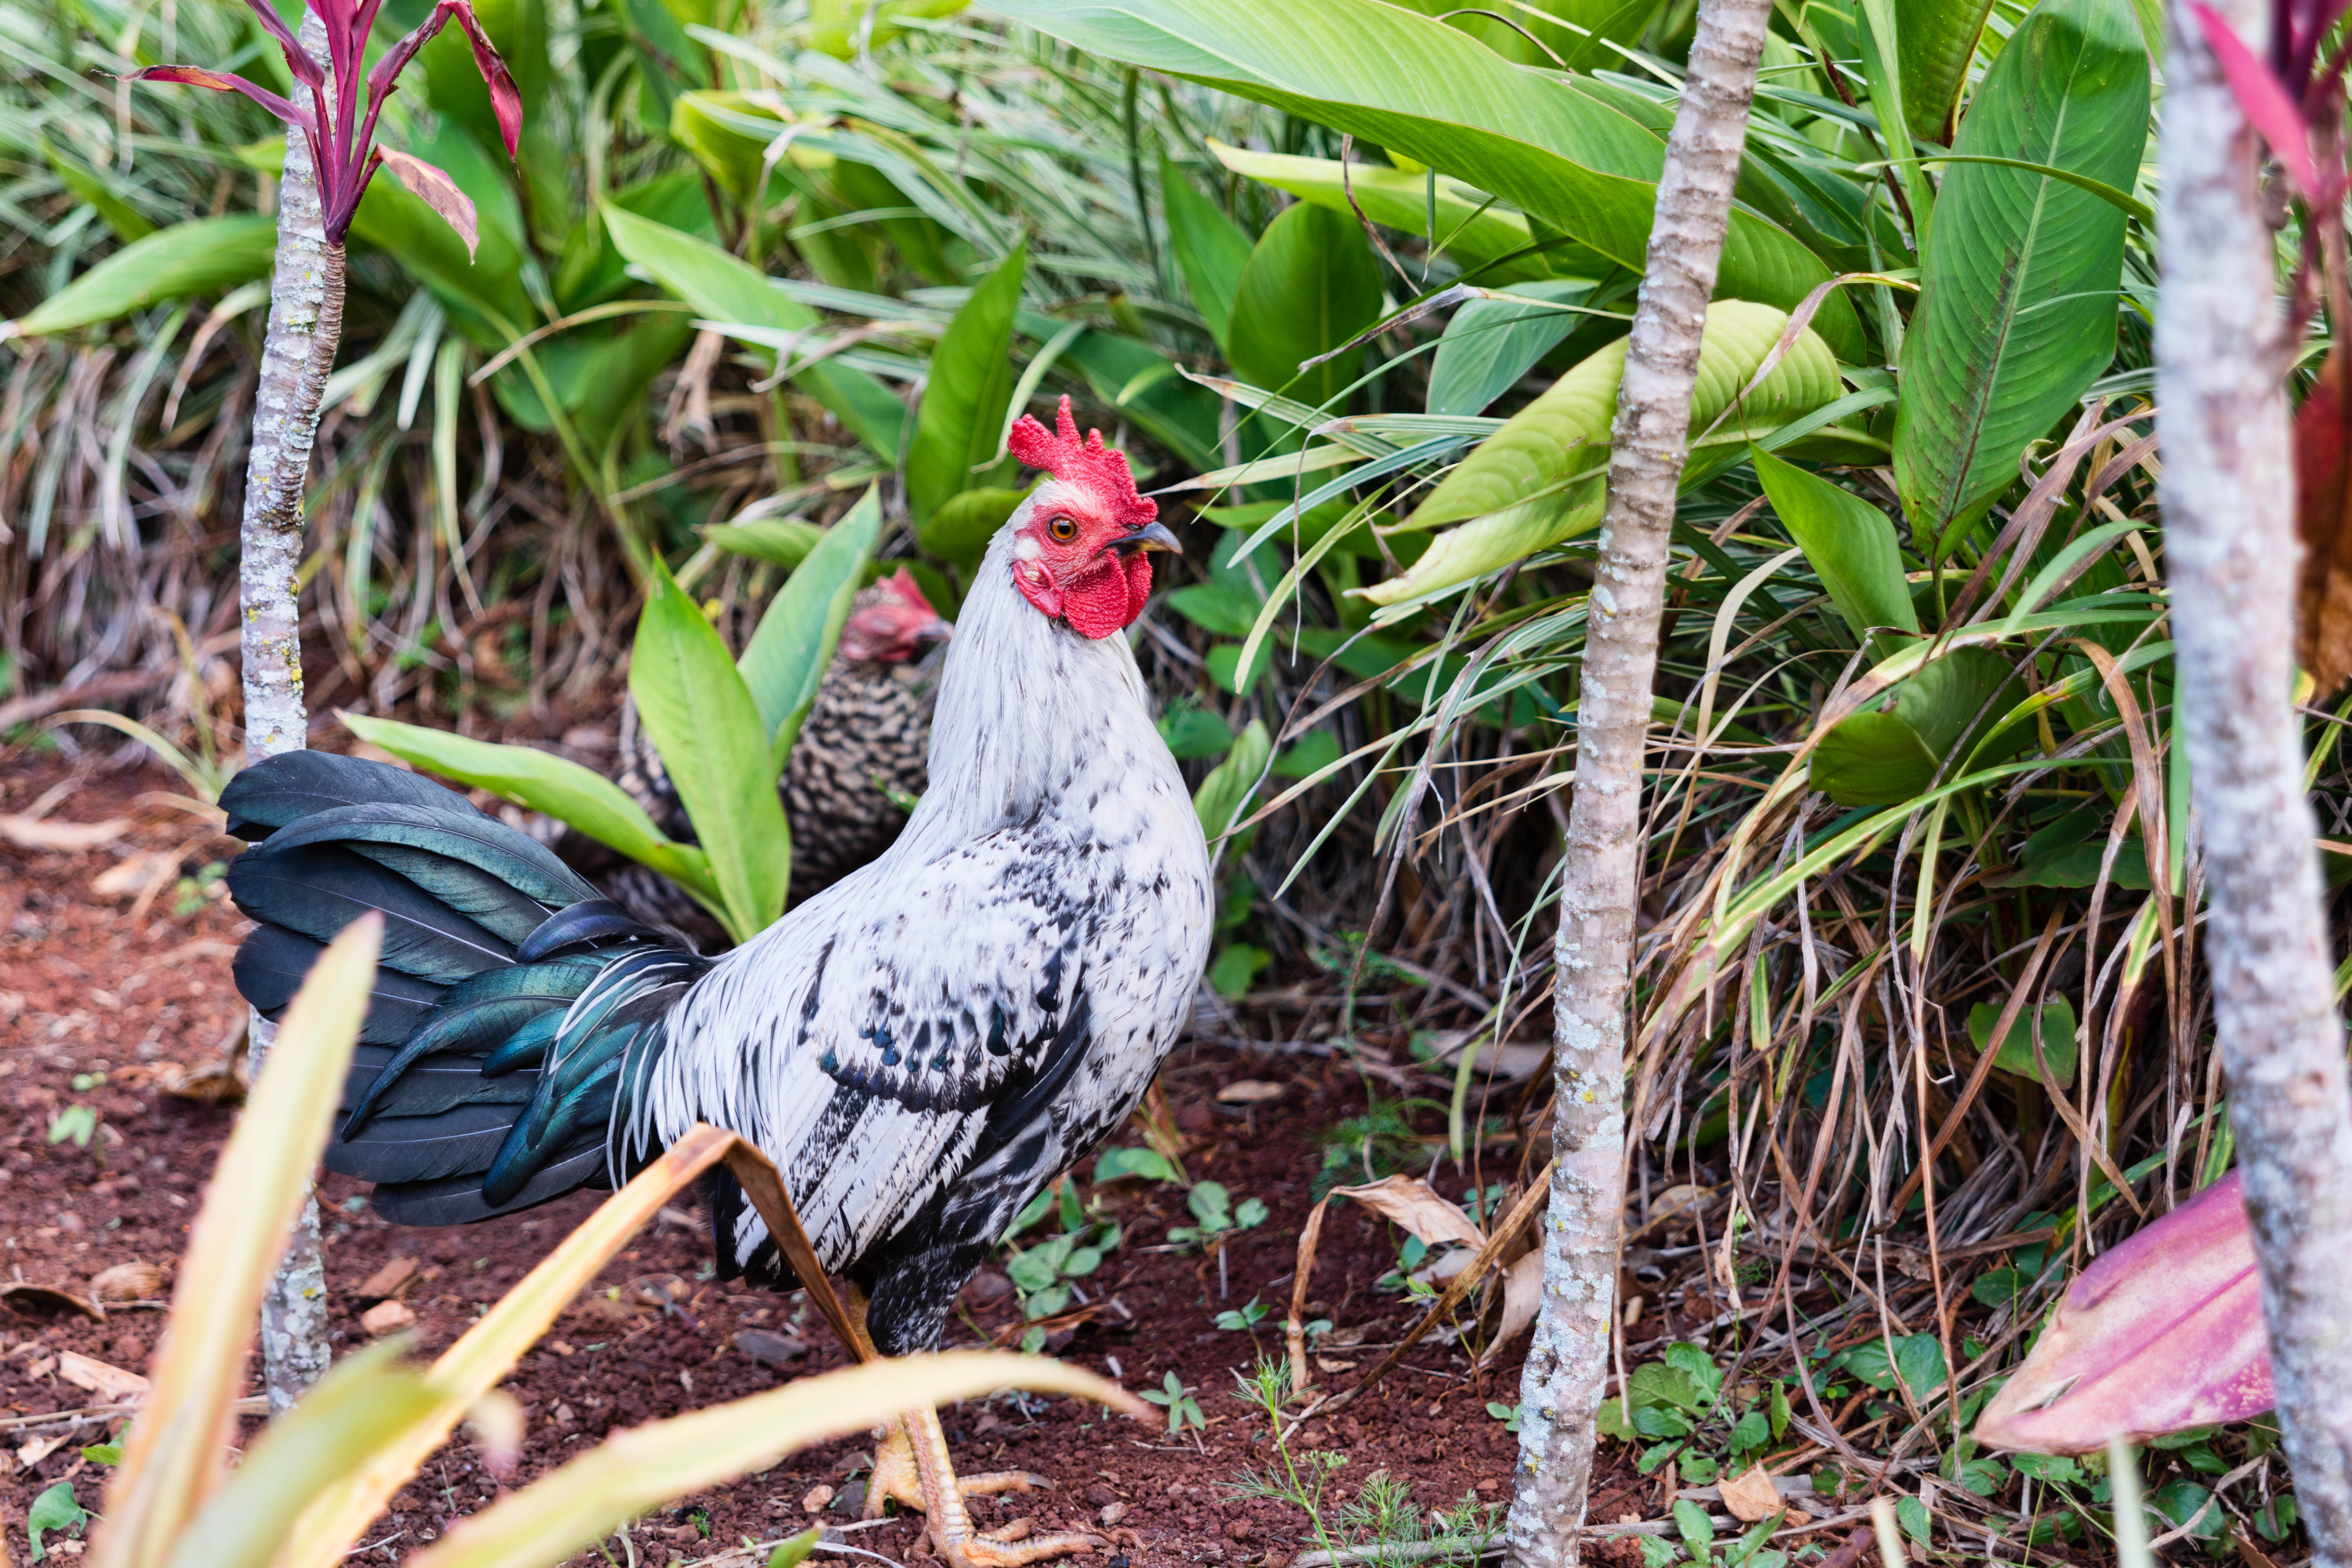
bird, wildlife, jungle, garden, chicken, fowl, fauna, rooster, galliformes, vertebrate, phasianidae